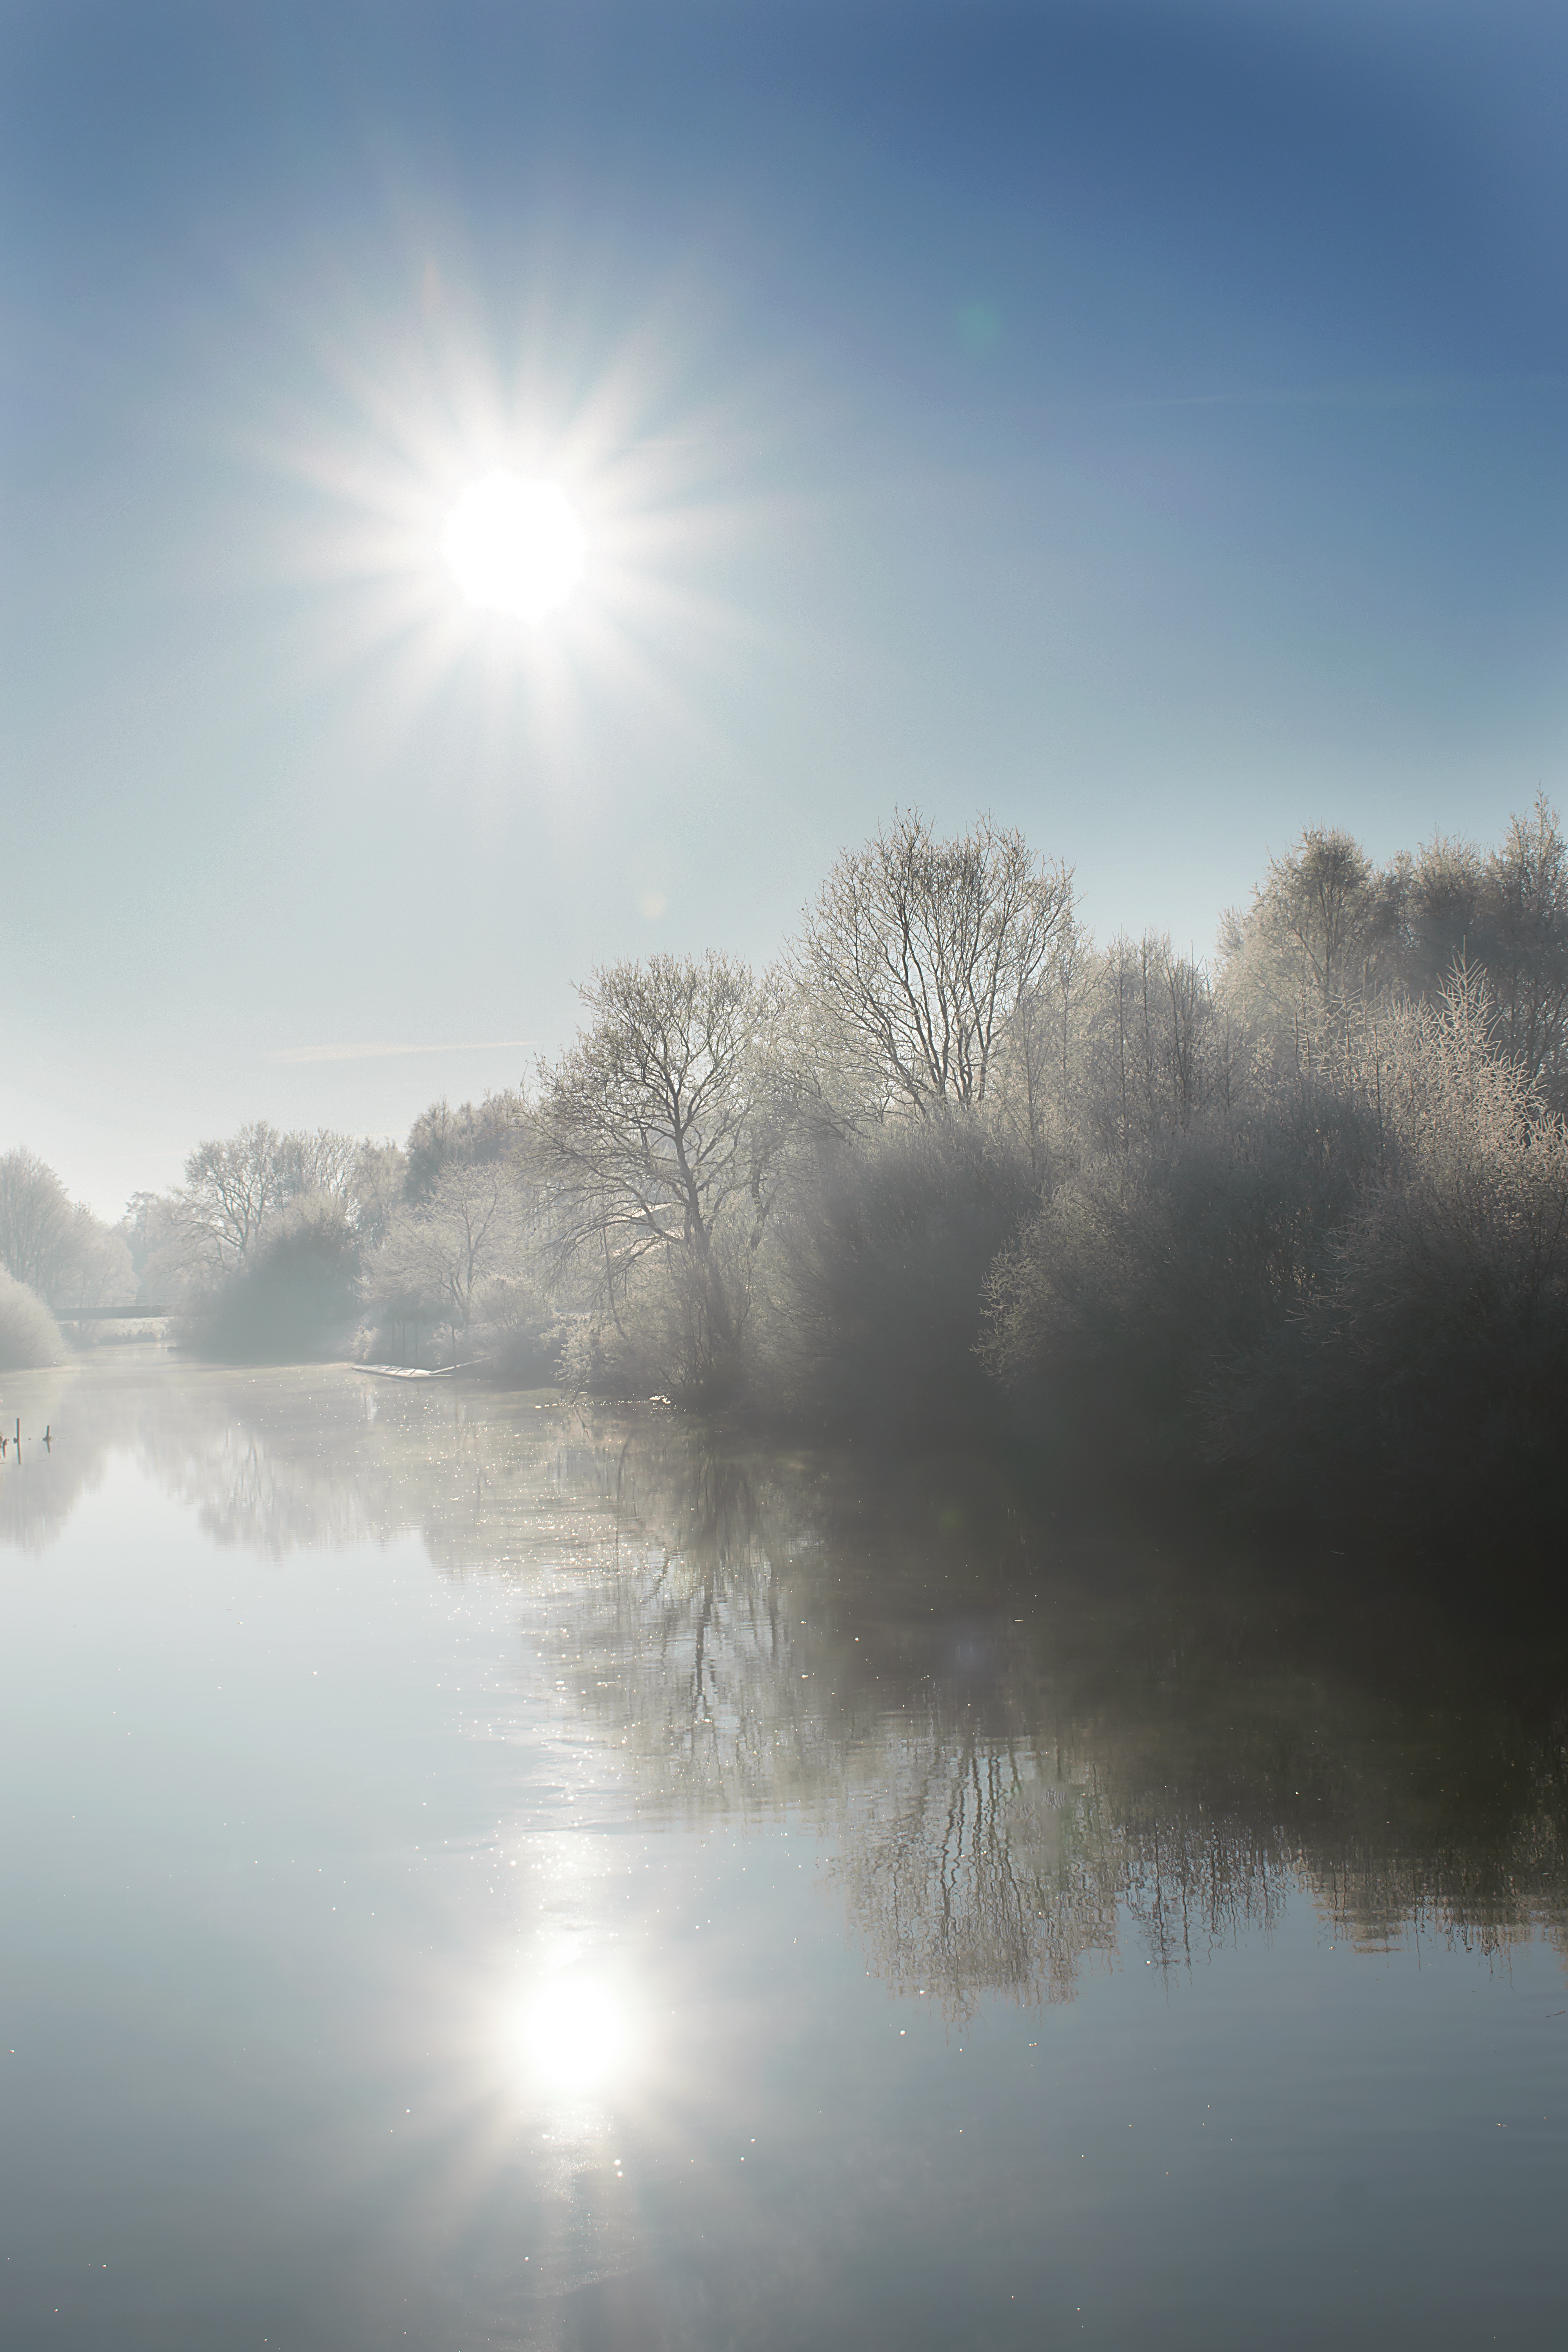
tree, water, nature, horizon, snow, cold, winter, light, cloud, sky, sun, fog, sunrise, mist, sunlight, morning, frost, dawn, atmosphere, river, dusk, ice, evening, reflection, weather, frozen, blue, christmas, advent, bach, freezing, atmospheric phenomenon, christmas landscape